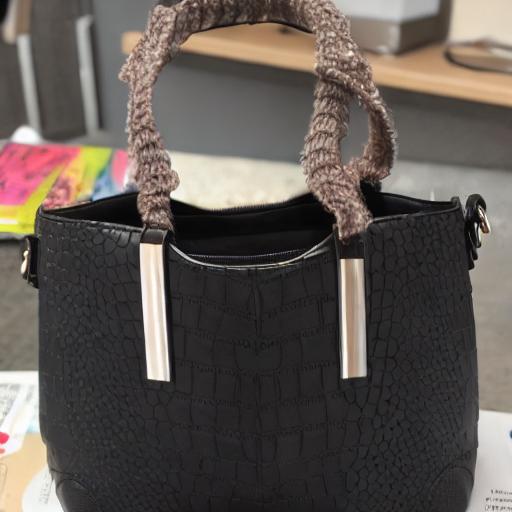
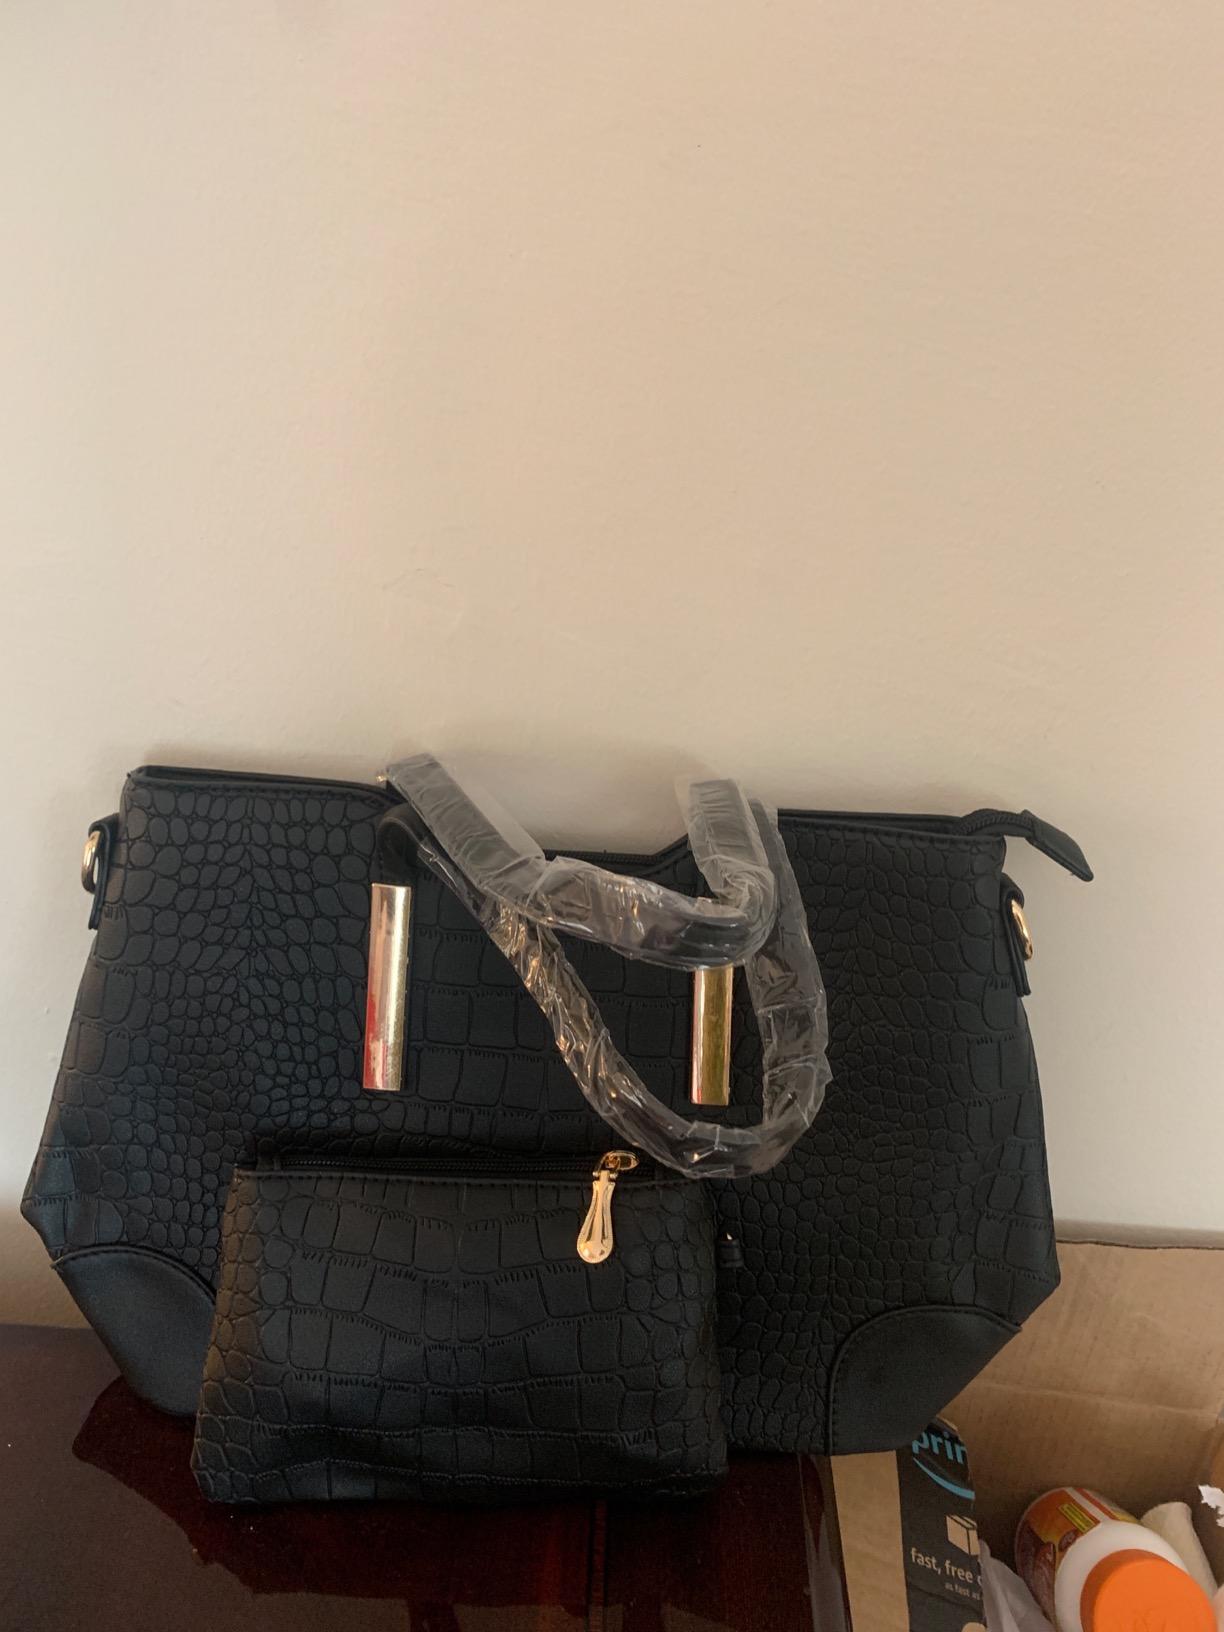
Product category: accessories_handbag
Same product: no